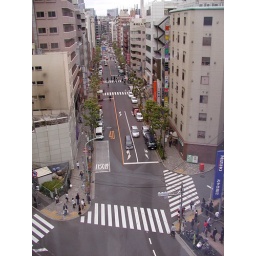
Seen from the 7th floor of an office building in Ebisu, Tokyo.